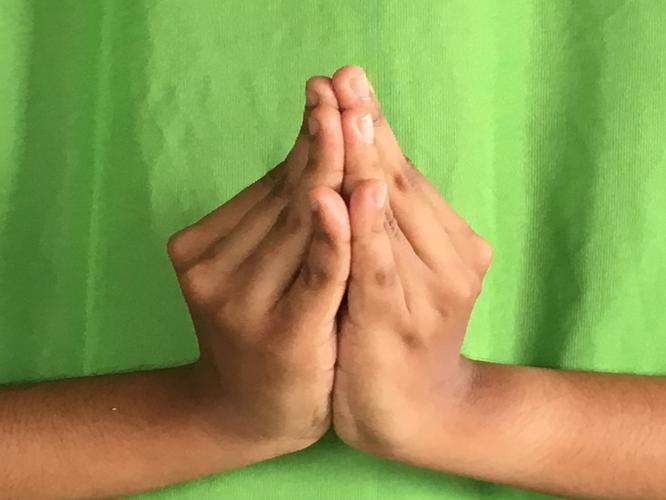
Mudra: Kapotham
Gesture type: double_hand